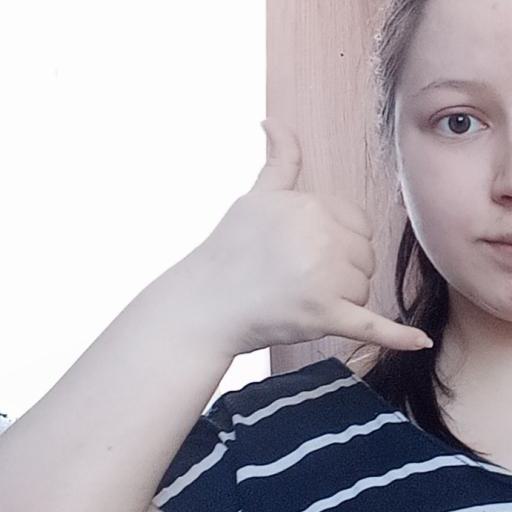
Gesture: call